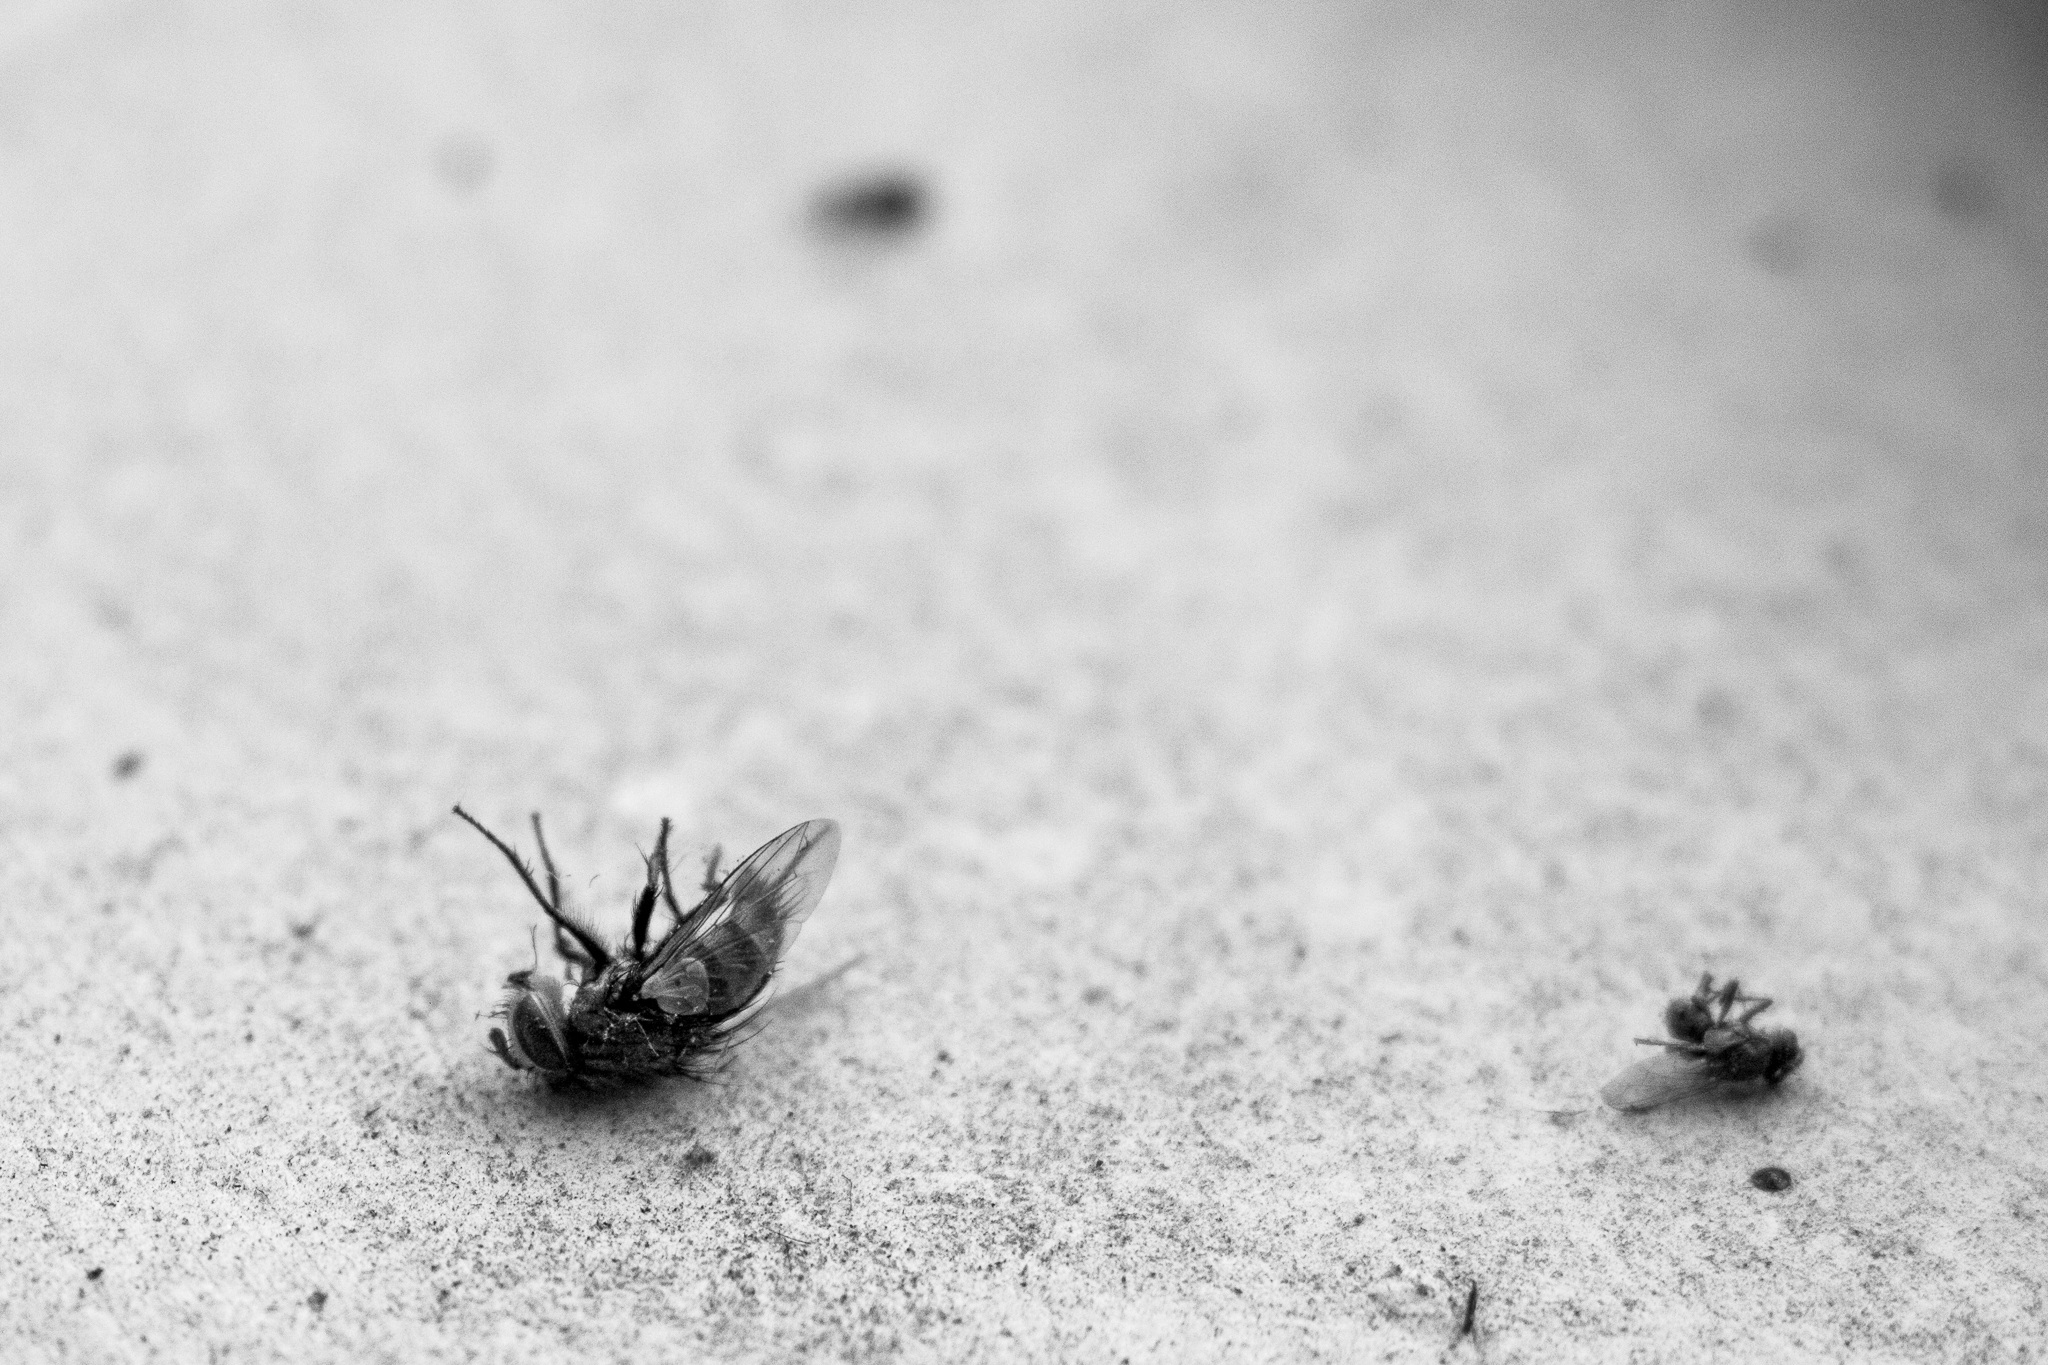
sand, wing, black and white, white, photography, flying, fly, insect, macro, biology, soil, bug, black, monochrome, dead, health, fauna, invertebrate, ecology, close up, parasitic, creature, control, ant, pest, ants, macro photography, b w, disease, vermin, monochrome photography